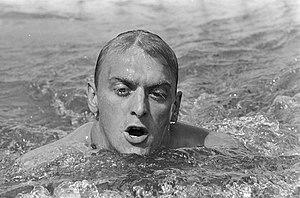
Wieger Emile Mensonides, est un ancien nageur néerlandais.